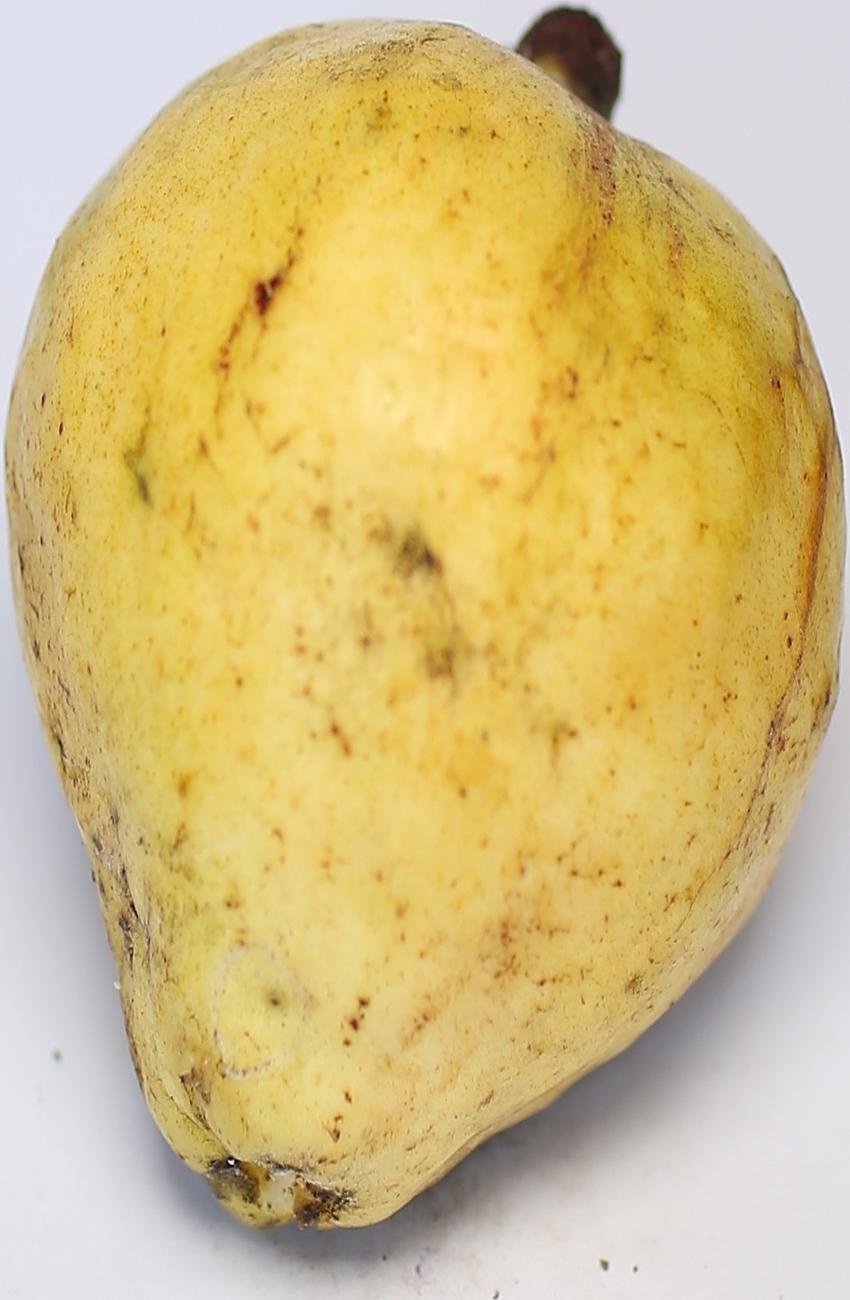
Maturity: ripe
Variety: riyali